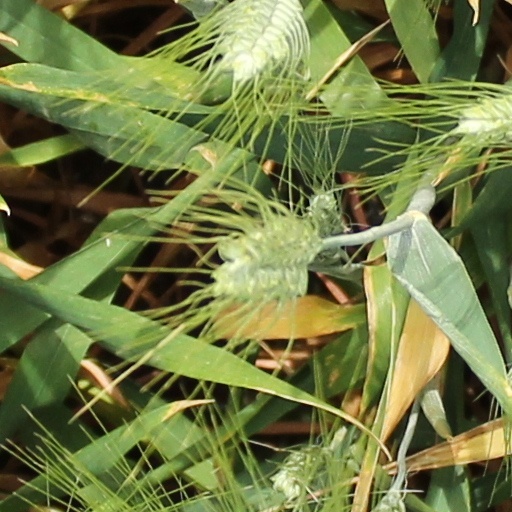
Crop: wheat